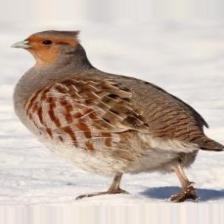
Species: GRAY PARTRIDGE
Scientific name: PERDIX PERDIX
ImageNet parent category: partridge